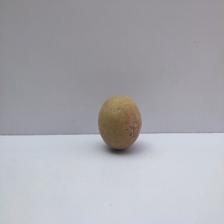
Size: Small